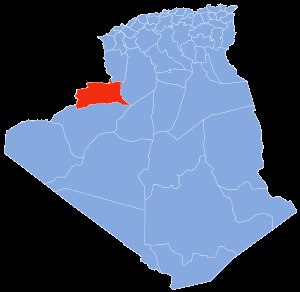
Béchar (provins)
Provinsen Béchar (markeret med rødt)
Provinsen Béchar er en af Algeriets 48 provinser. Administrationscenteret er Béchar.